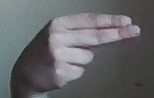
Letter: ain